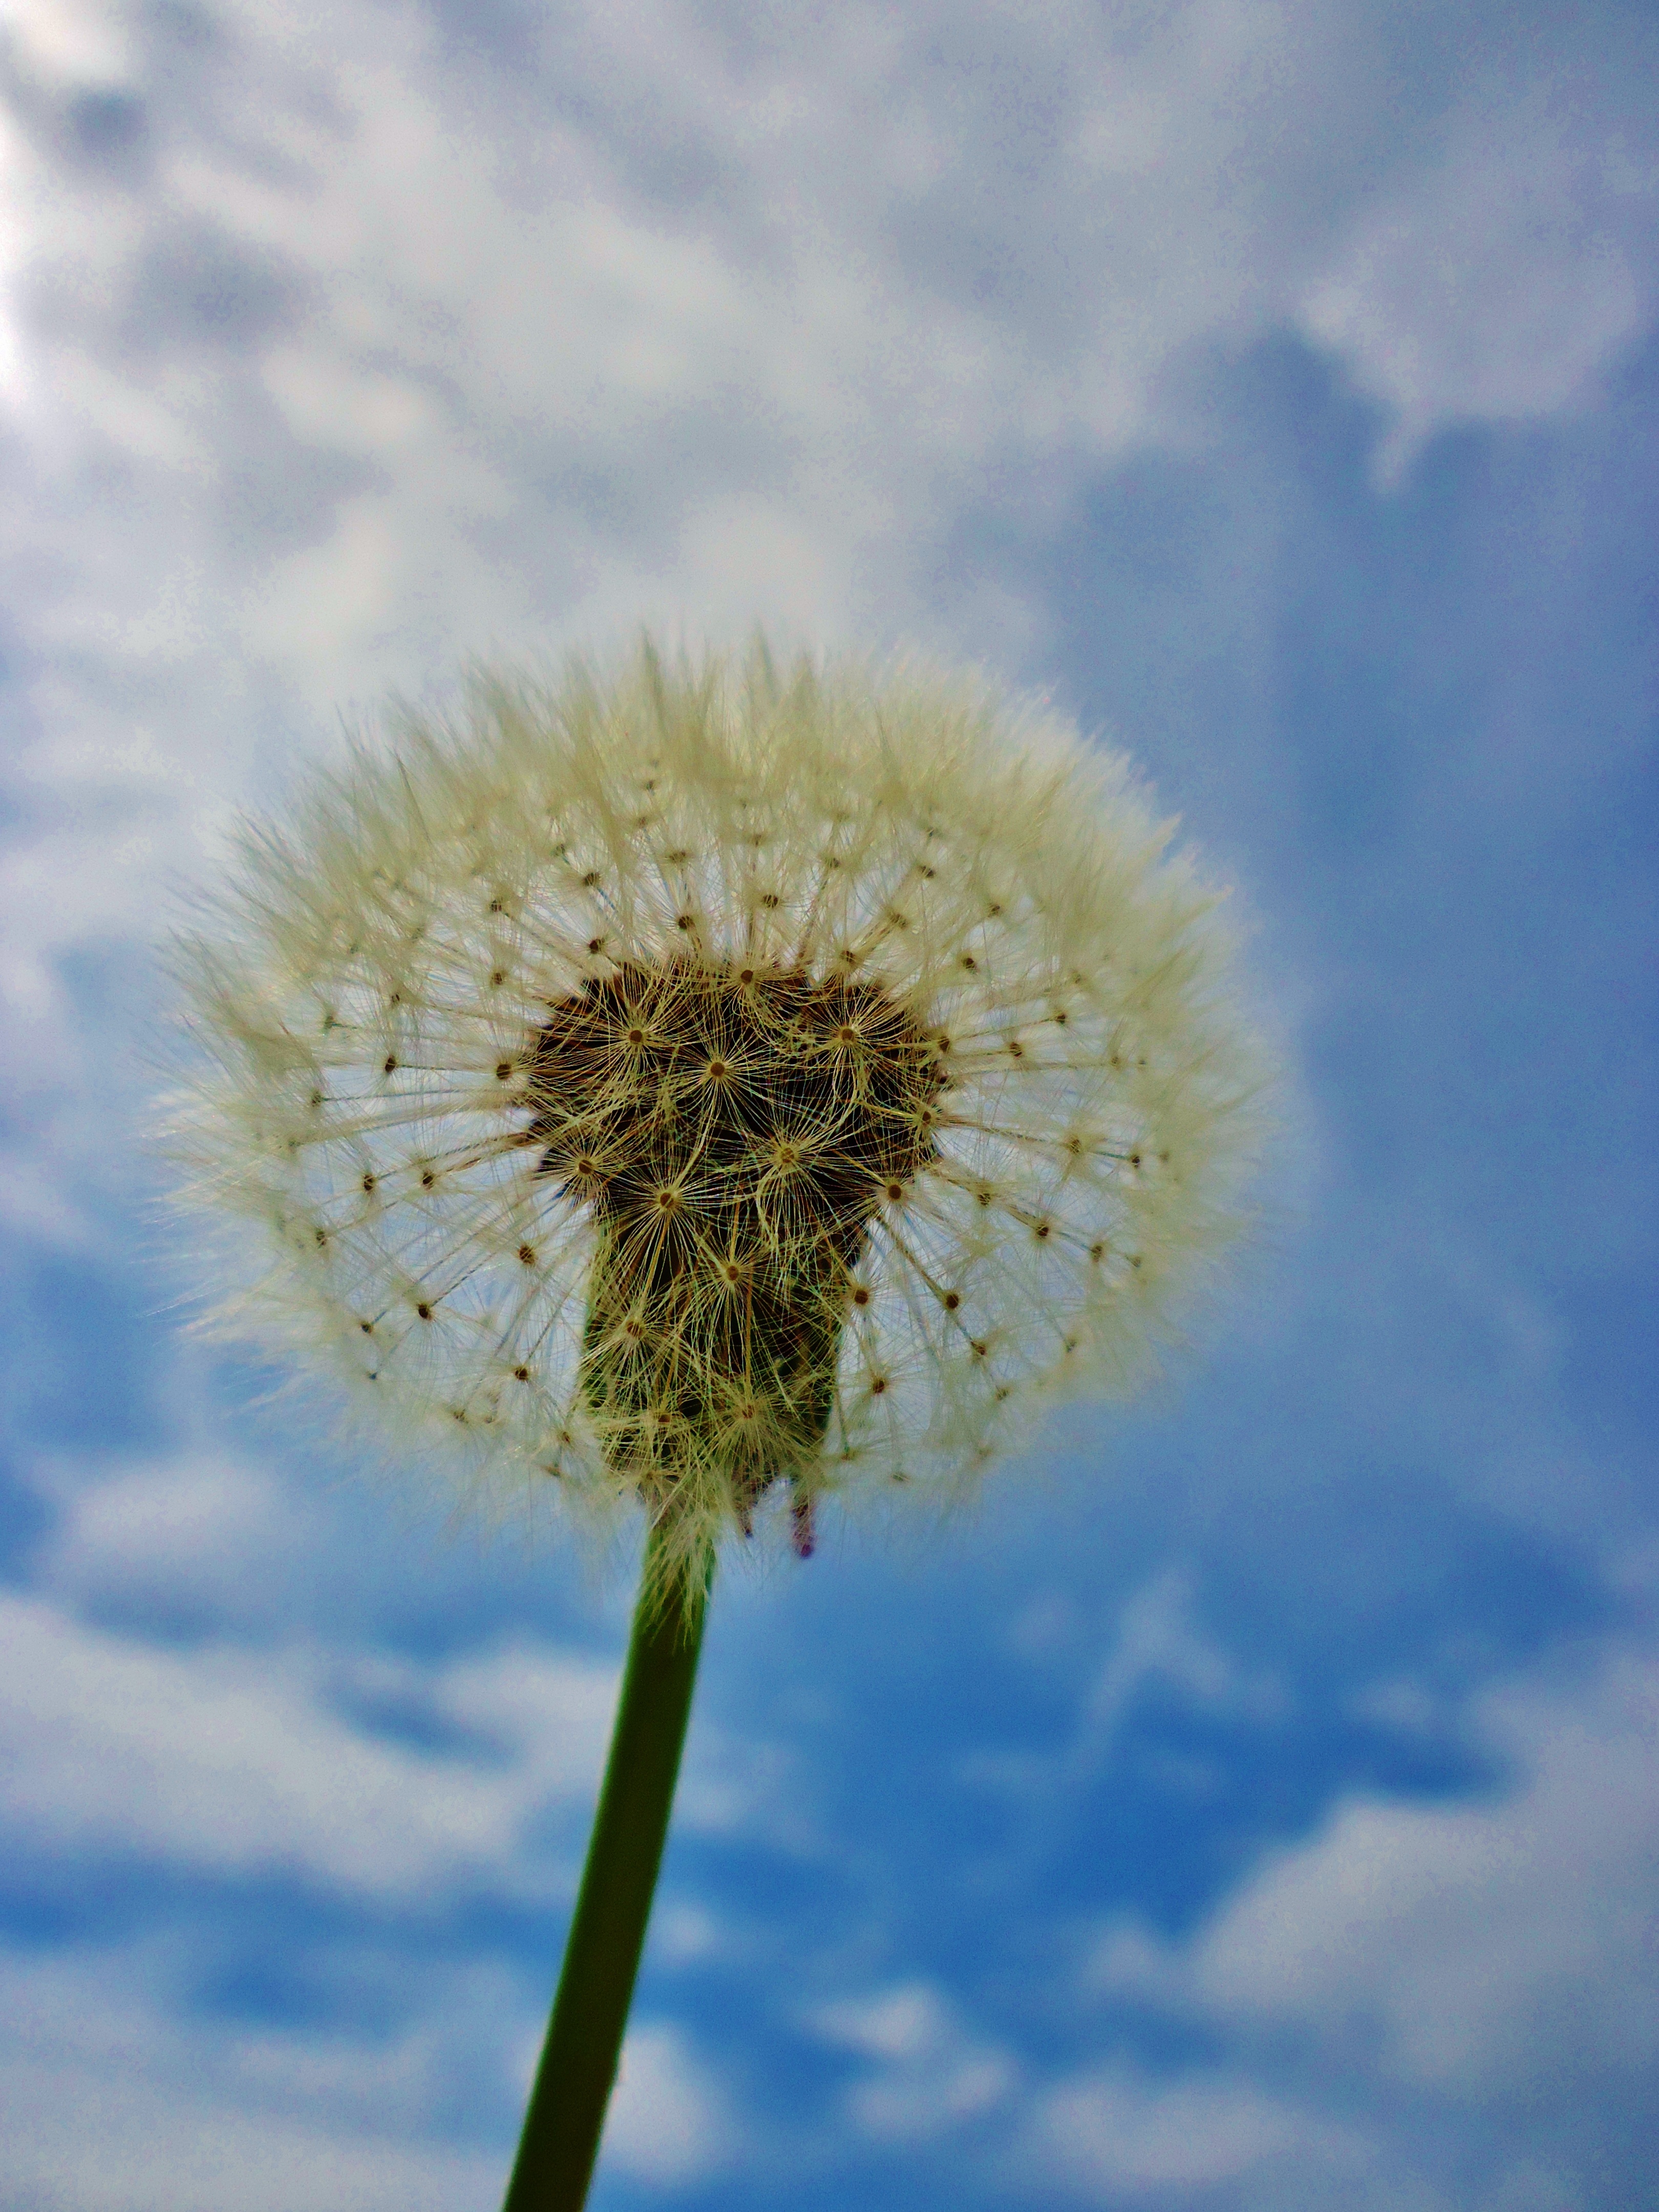
nature, mountain, plant, sky, white, field, dandelion, flower, botany, black, flora, close up, macro photography, flowering plant, daisy family, plant stem, land plant